John F. Fitzgerald

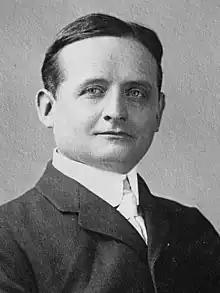
Fitzgerald in 1900

John Francis "Honey Fitz" Fitzgerald (February 11, 1863 – October 2, 1950) was an American Democratic politician from Boston, Massachusetts. Fitzgerald served as mayor of Boston and a member of the United States House of Representatives. He also made unsuccessful runs for the United States Senate in 1916 and 1942 and governor of Massachusetts in 1922. Fitzgerald maintained a high profile in the city whether in or out of office, and his theatrical style of campaigning and charisma earned him the nickname "Honey Fitz".